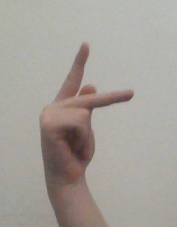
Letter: dha